Duck Soup to Nuts

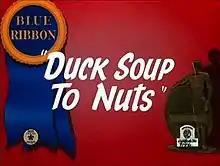
Merrie Melodies Blue Ribbon title card of "Duck Soup to Nuts"

Duck Soup to Nuts is a 1944 Warner Bros. "Looney Tunes" cartoon directed by Friz Freleng. The cartoon was released on May 27, 1944, and stars Daffy Duck and Porky Pig.